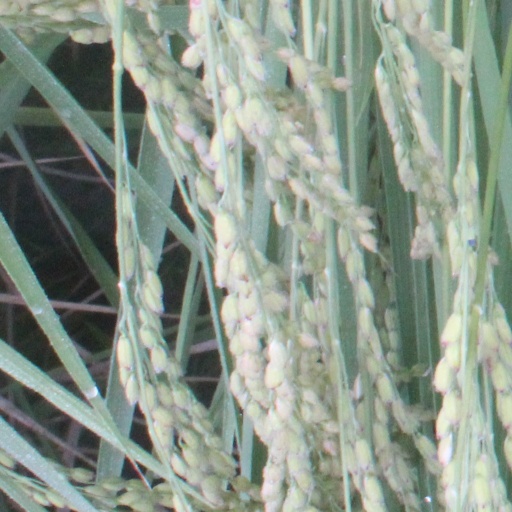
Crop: rice